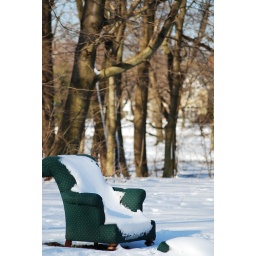
This chair was just sitting out in the open in Lake Park.